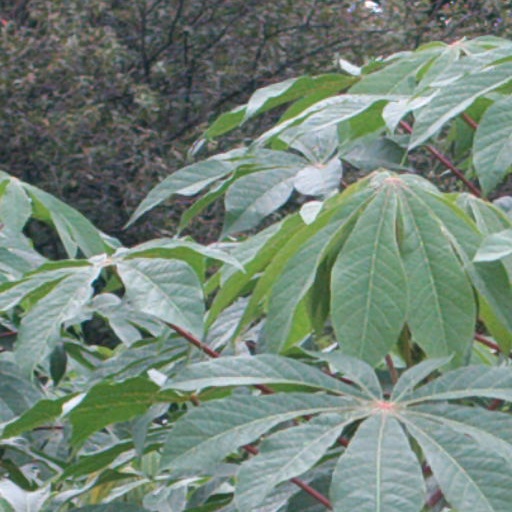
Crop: cassava